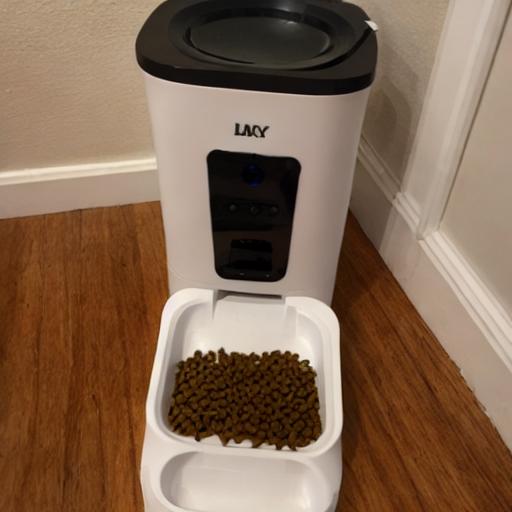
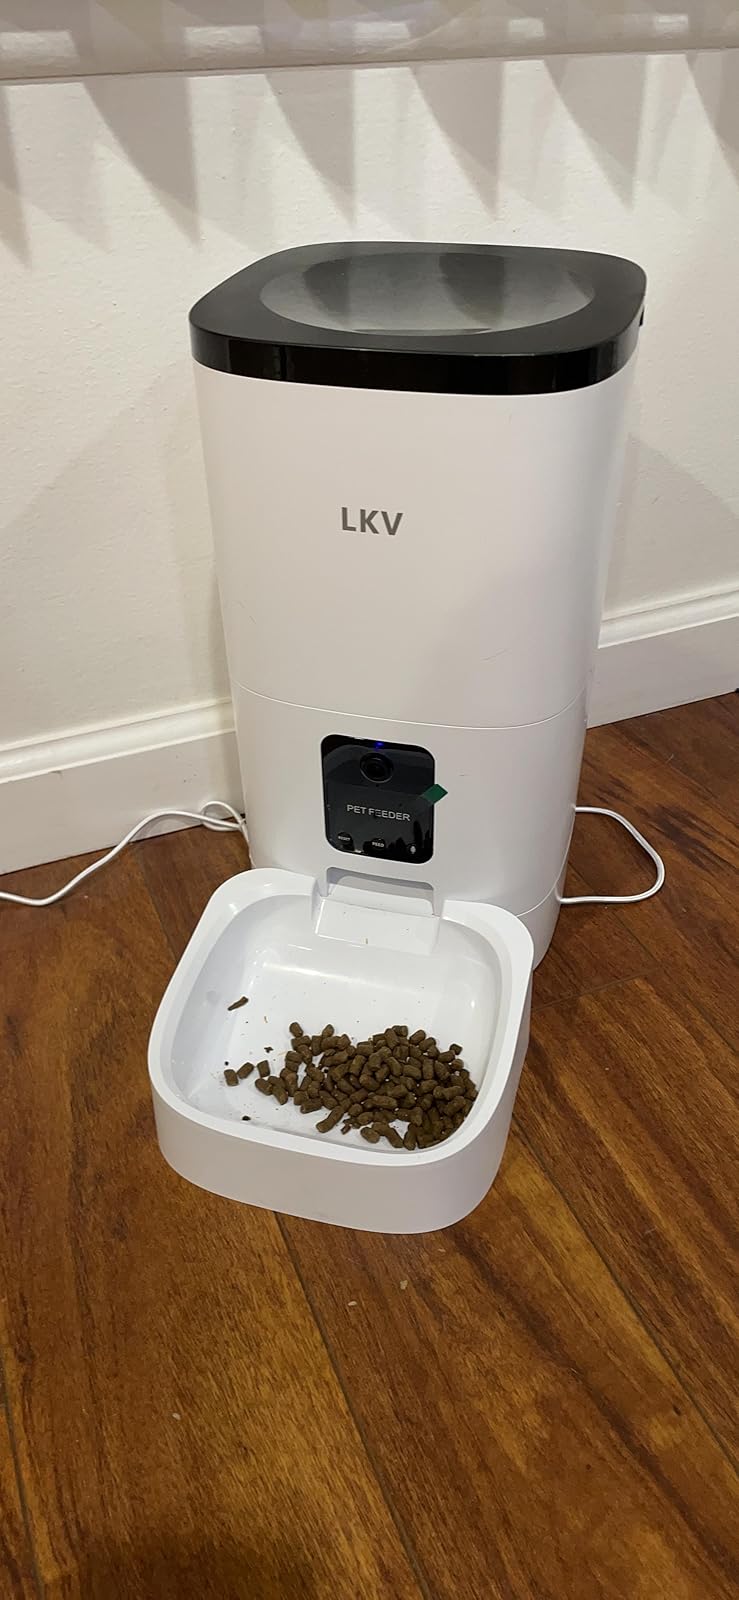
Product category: items_feeder
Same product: no